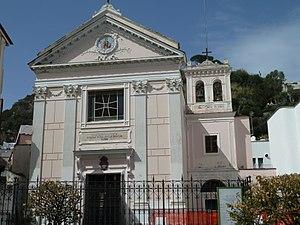
Lacco Ameno est une commune de la ville métropolitaine de Naples dans la Campanie en Italie.